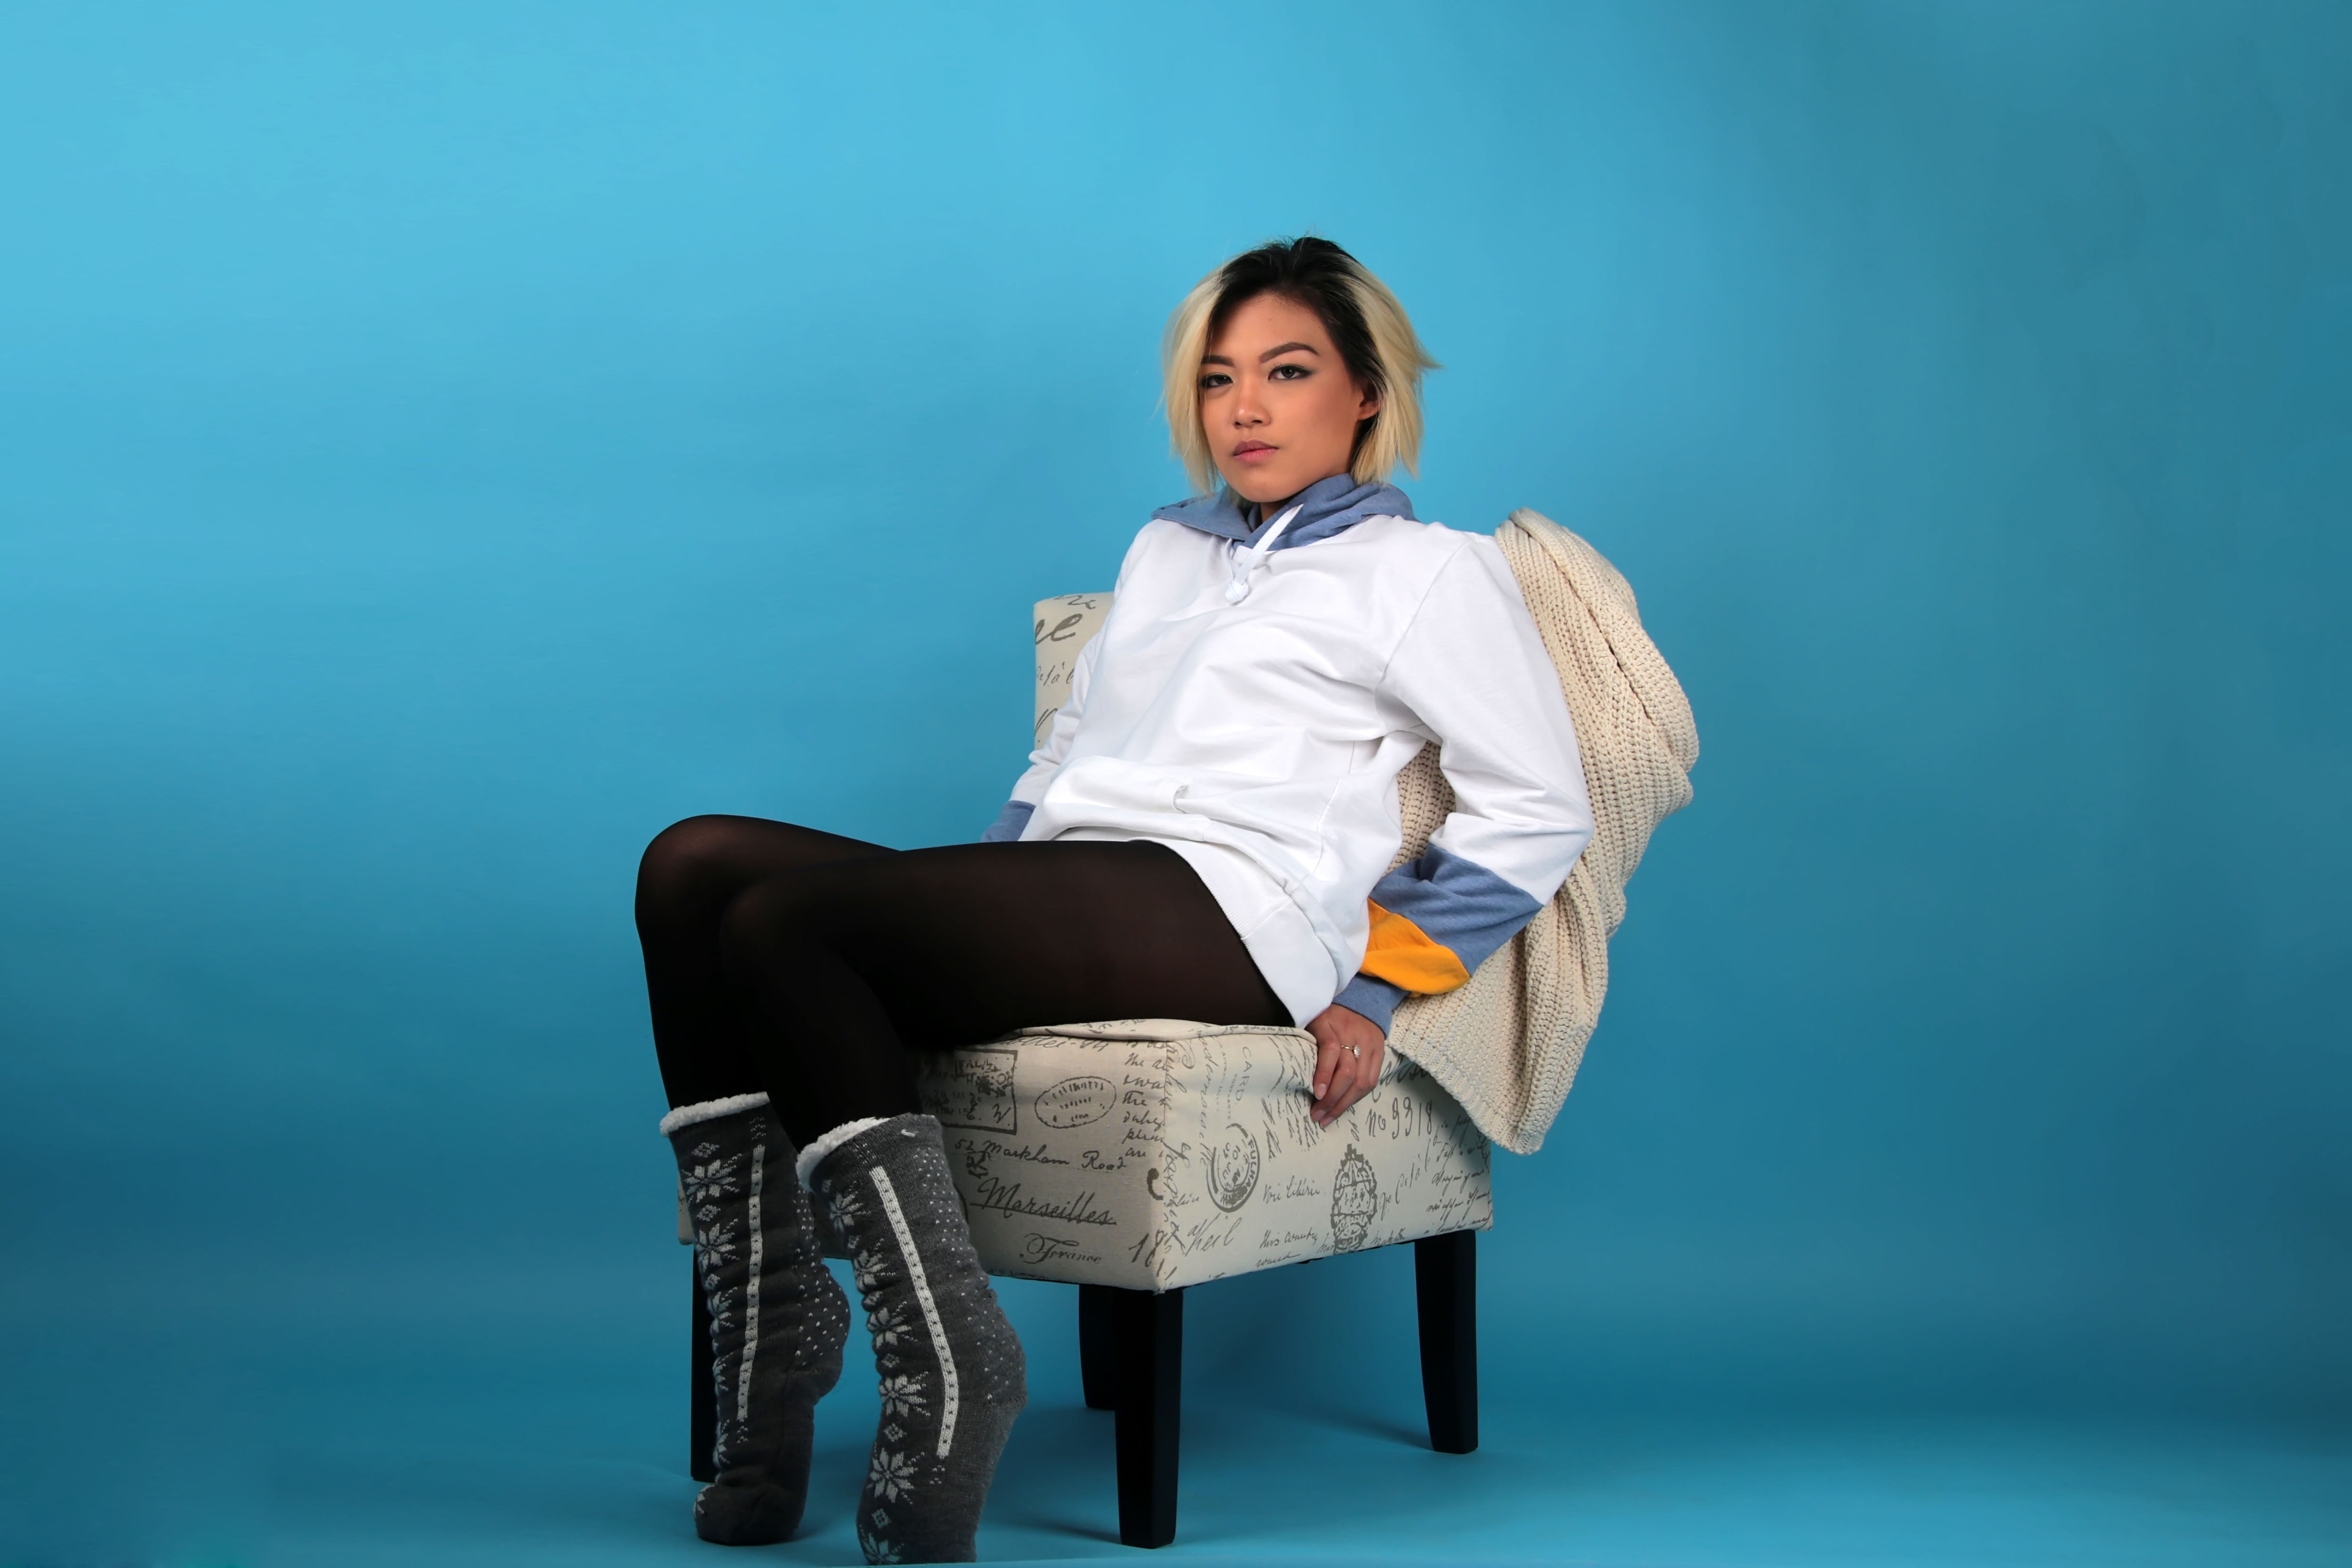
blue, sitting, furniture, turquoise, chair, leg, photography, room, comfort, knee, leisure, photo shoot